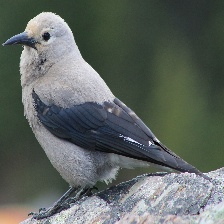
Species: CLARKS NUTCRACKER
Scientific name: NUCIFRAGA COLUMBIANA
ImageNet parent category: jay